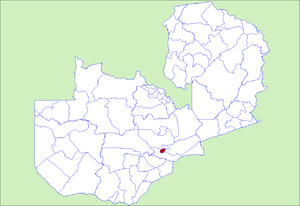
Le District de Lusaka est un district de Zambie, situé dans la Province de Lusaka. Sa capitale se situe à Lusaka. Selon le recensement zambien de 2000, le district a une population de 1 084 703 personnes.